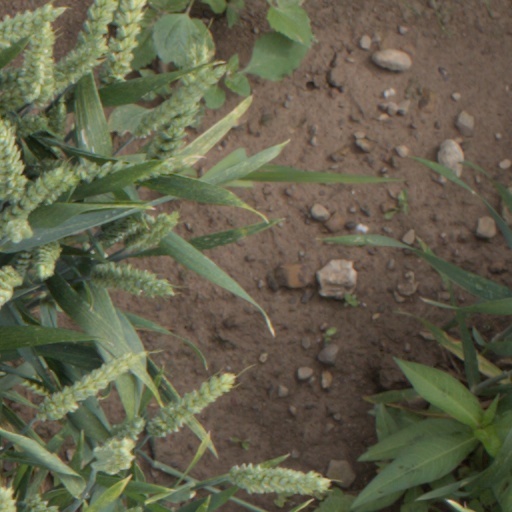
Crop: wheat